Ad Melkert

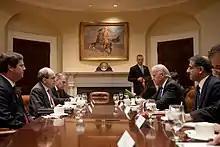
Special Representative Ad Melkert and Vice President of the United States Joe Biden in the Roosevelt Room at the White House on 5 January 2010.

It was widely anticipated that the election would revolve mainly around the question as to whether the Labour Party or the People's Party for Freedom and Democracy (VVD) would become the largest party and that either Melkert or the Leader of the People's Party for Freedom and Democracy Hans Dijkstal were to become the next Prime Minister. Melkert and Dijkstal were the front runners in the early stages of the campaign but the unexpected arrival of former Sociology professor Pim Fortuyn of the Livable Netherlands (LN) party and later the Pim Fortuyn List (LPF) party turned the polls.